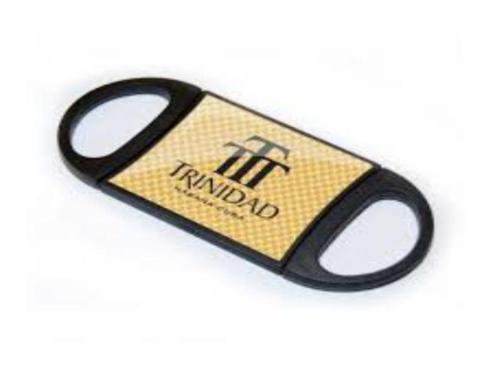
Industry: Others